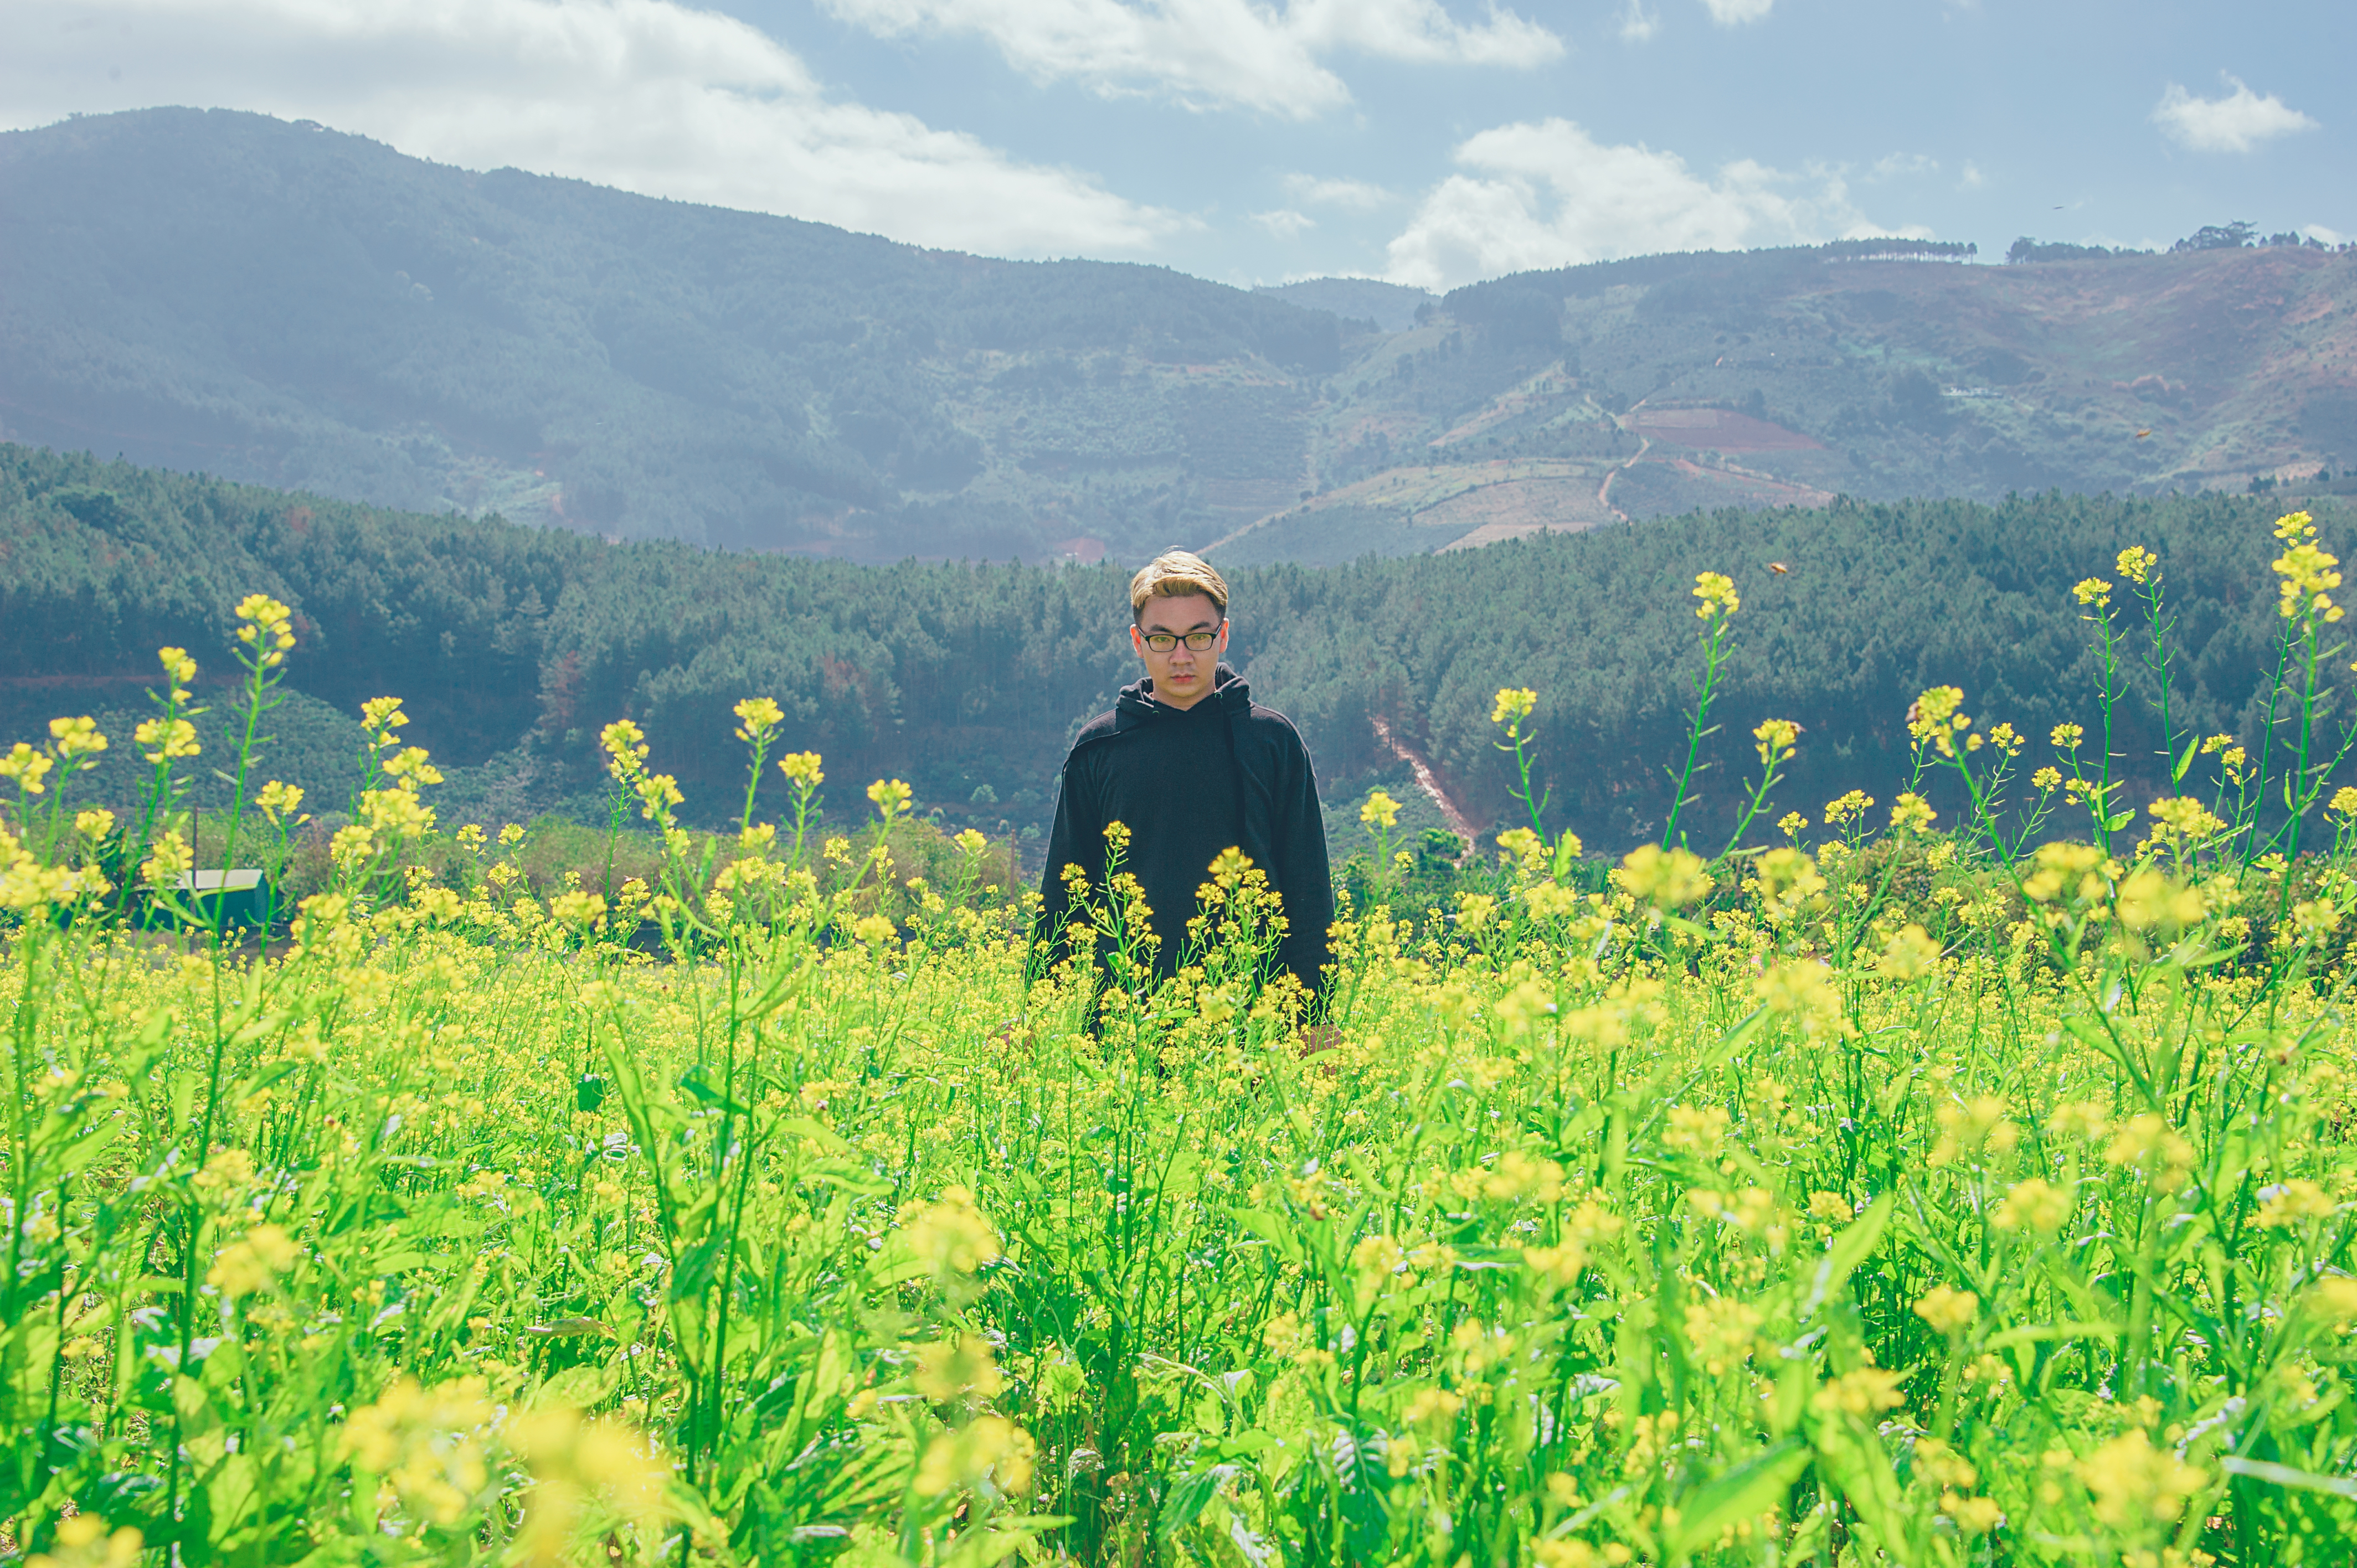
flower, green, tree, man, grassland, ecosystem, field, wildflower, meadow, mountainous landforms, vegetation, agriculture, crop, grass, prairie, sky, plant, pasture, mountain, spring, hill, mustard plant, mustard and cabbage family, rapeseed, rural area, canola, landscape, hill station, mount scenery, farm, ecoregion, plant community, shrubland, brassica rapa, paddy field, plantation, mountain range